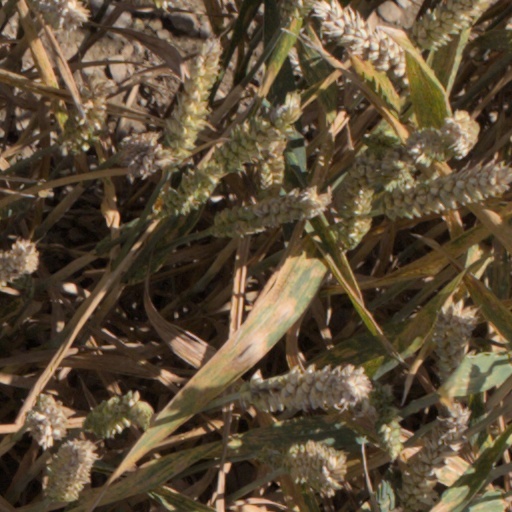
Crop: wheat